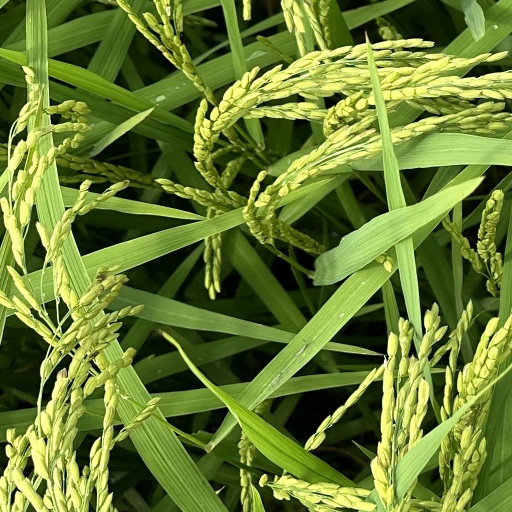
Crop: rice